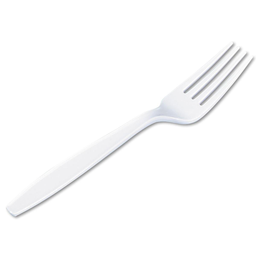
Label: plastic